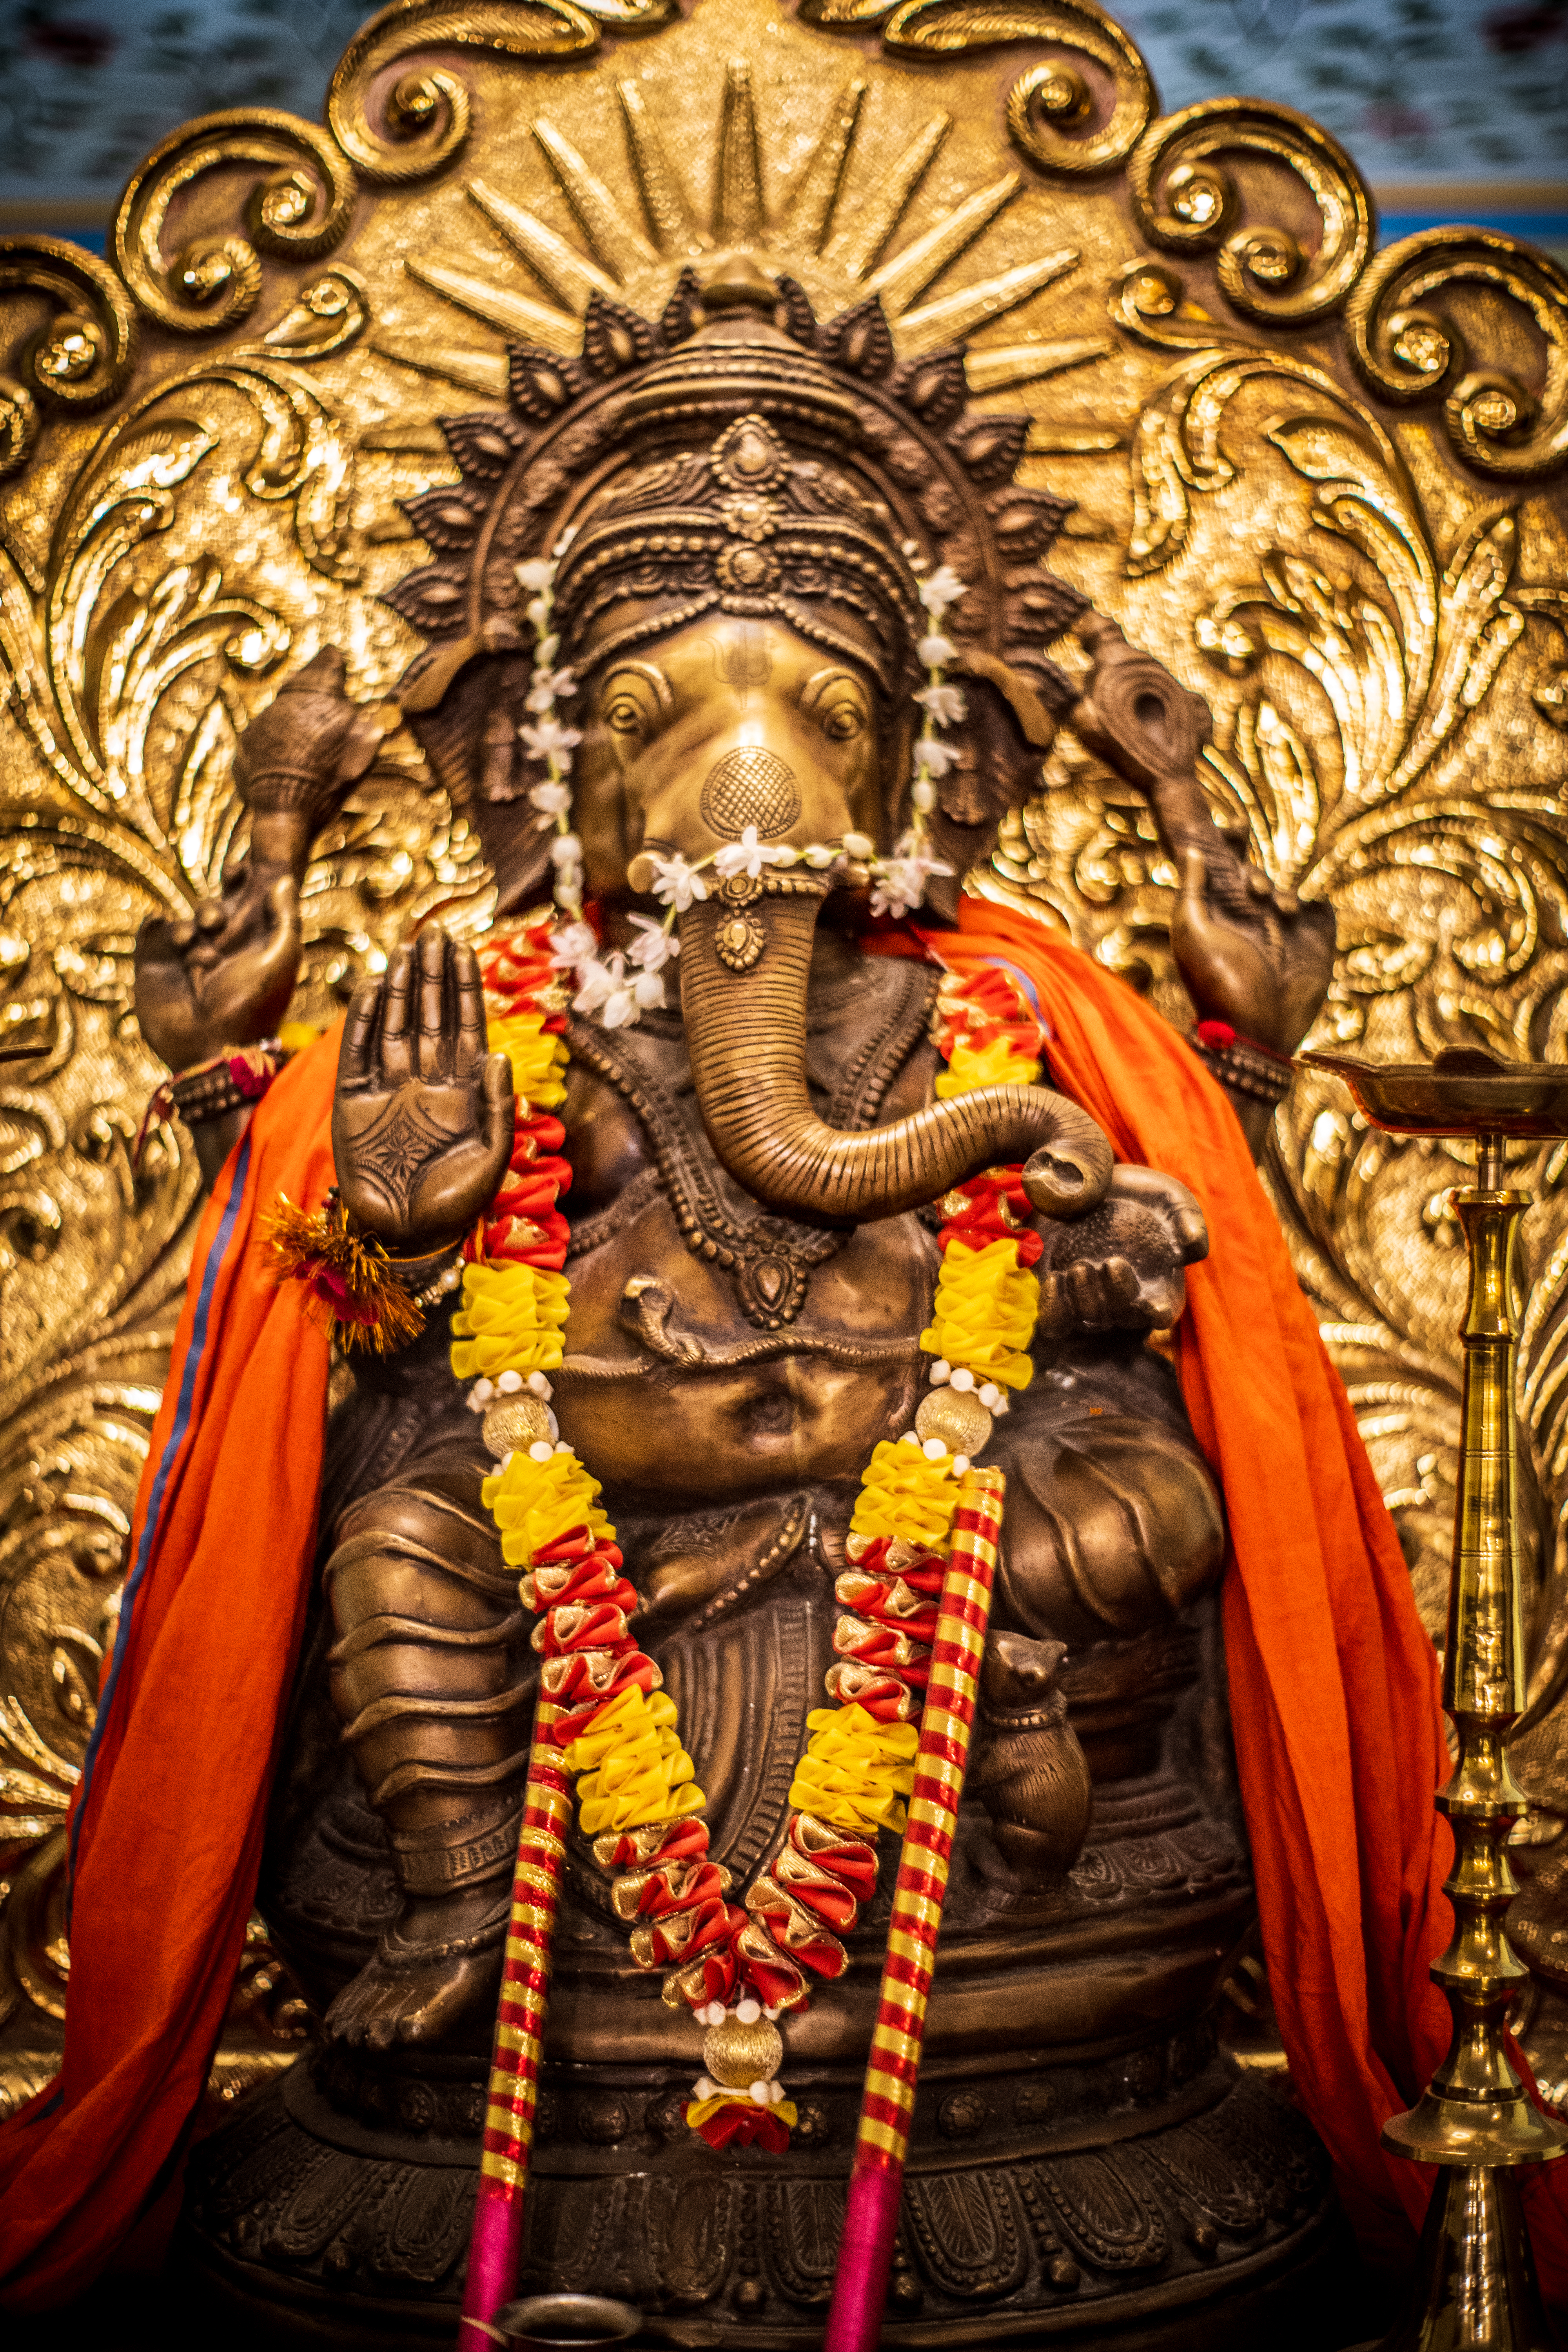
ancient, antique, art, asia, asian, cultural, culture, decoration, deity, elephant, elephant head, ganapati, ganesh, ganesha, garden, god, gold, golden, golden ganesha, head, hindu, hindu art, hindu god, hindu gods, hinduism, idol, india, indian, lord, luck, meditation, merciful, nature, peace, religion, religious, sculpture, shiva, spiritual, spirituality, statue, stone, success, temple, traditional, vishnu, wisdom, hindu temple, place of worship, shrine, ritual, religious item, tradition, mythology, stock photography, carving, guru